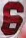
Number: 6